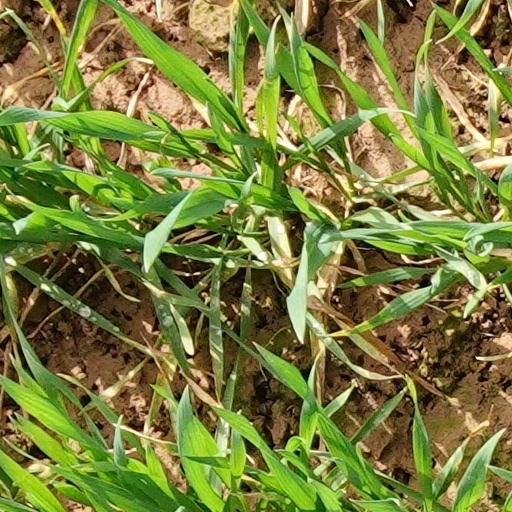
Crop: wheat